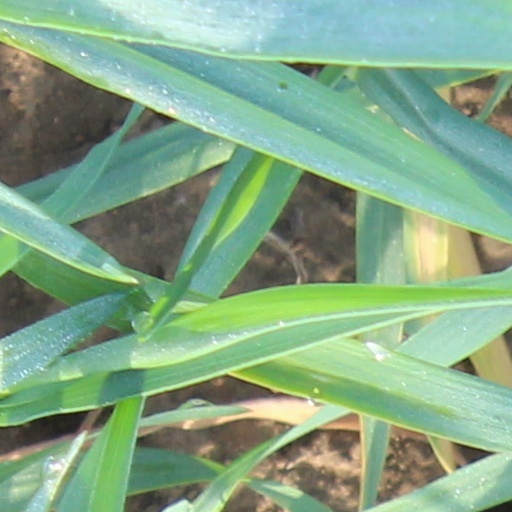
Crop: wheat